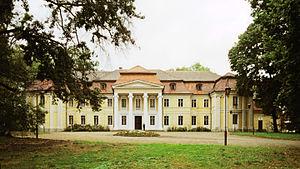
Dłoń est un village polonais de la gmina de Miejska Górka dans la powiat de Rawicz de la voïvodie de Grande-Pologne dans le centre-ouest de la Pologne.